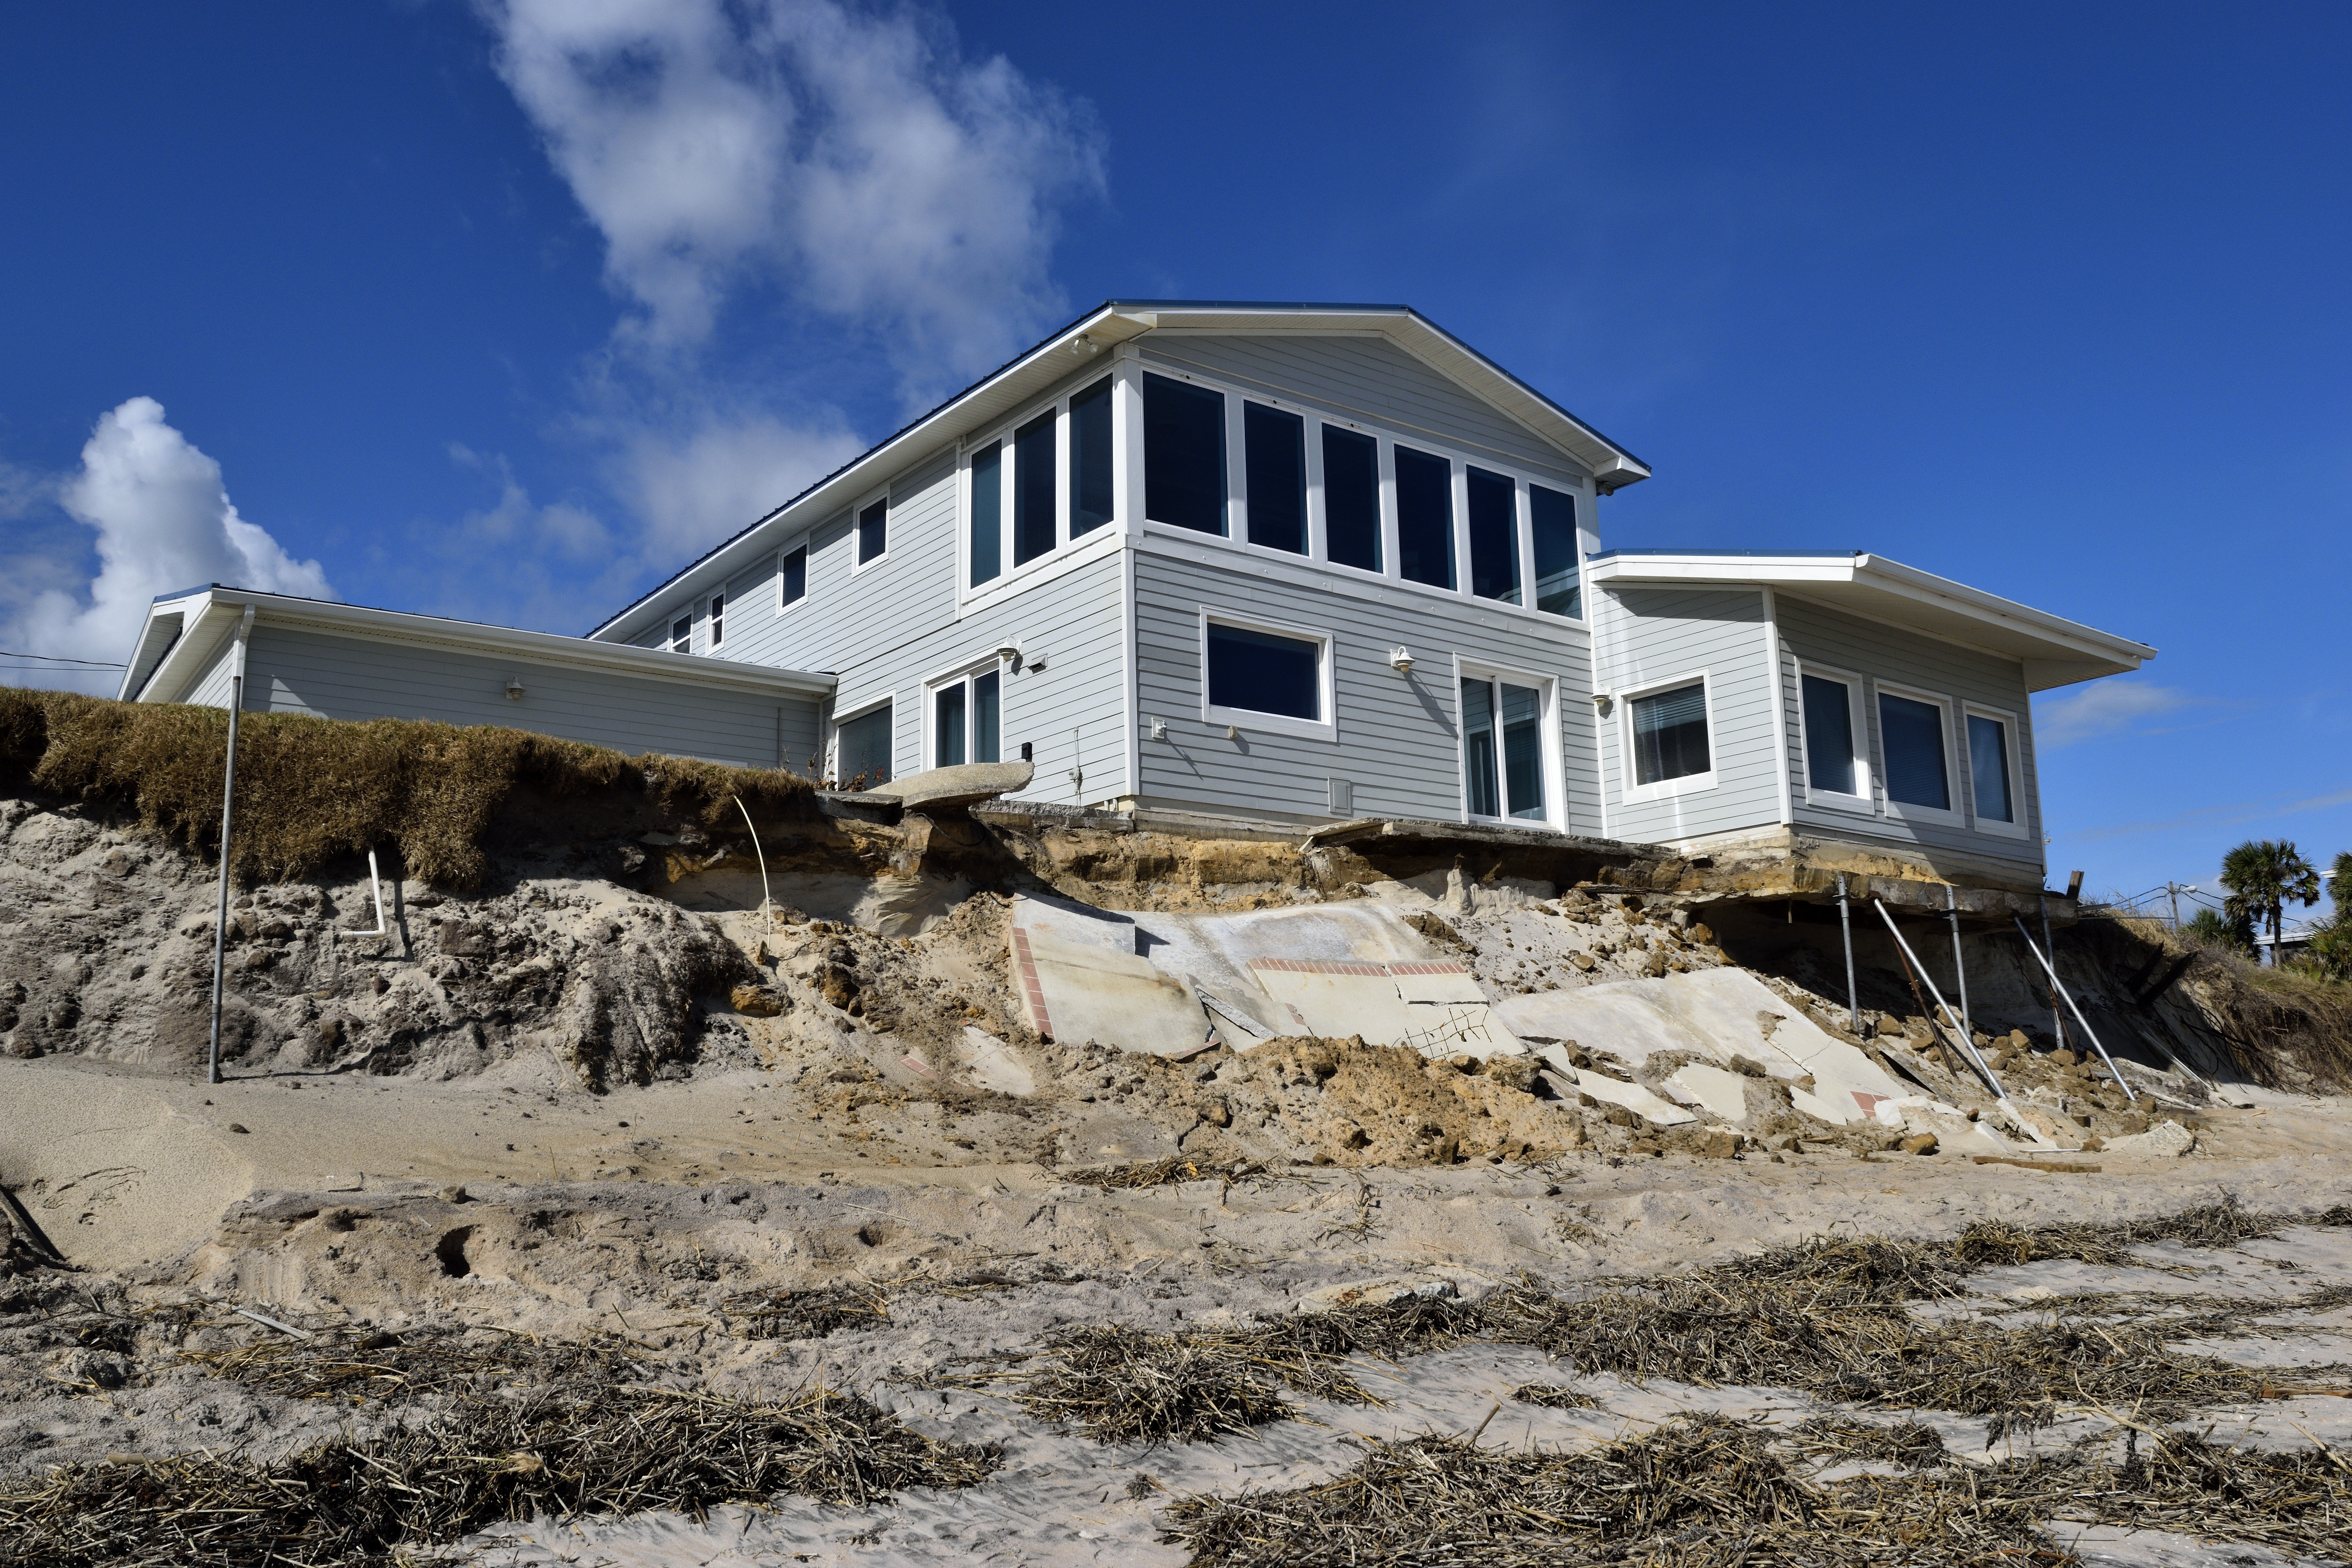
landscape, sea, water, nature, ocean, snow, sky, wood, house, roof, building, home, coastline, shoreline, environment, cottage, natural, seascape, outdoors, tropic, disaster, day, scene, estate, damage, florida, nobody, st augustine, insurance, tropical climate, beach home, surge, hurricane matthew, beach erosion